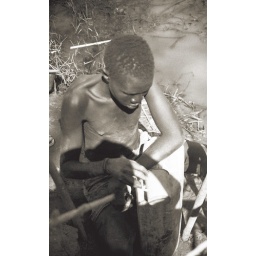
A young boy gathers water by scooping from a local river into a plastic jug.